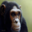
Label: chimpanzee